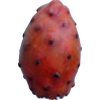
Label: cactus_fruit_red